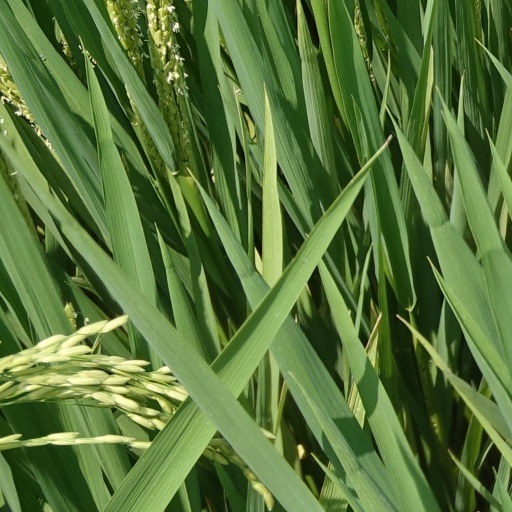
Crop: rice